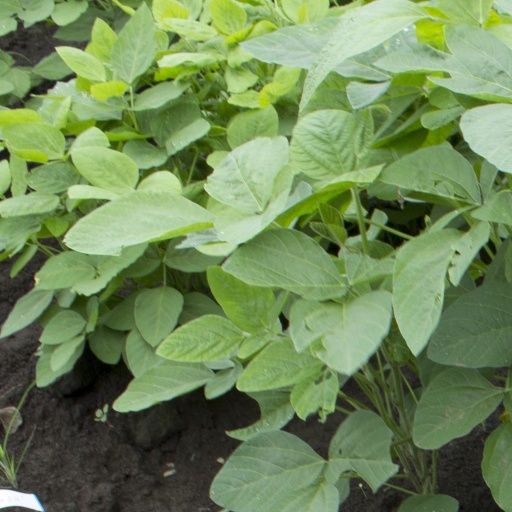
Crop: soybean